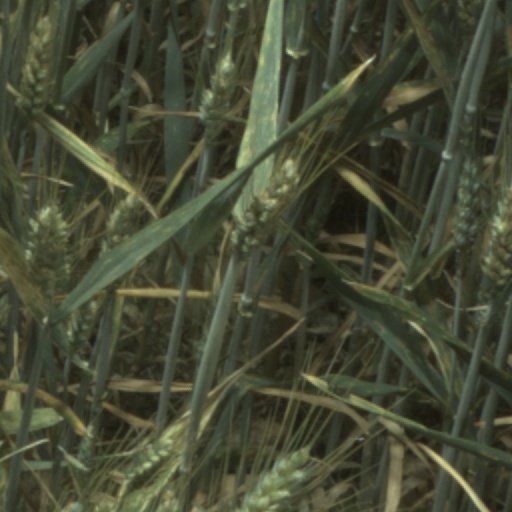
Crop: wheat